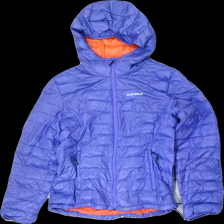
View: front
Type: Jacket
Category: Ladies
Brand: Not in the list
Brand text on label: Icepeak
Colors: Purple, Orange
Material: 76% nylon, 24% viscose
Size: 42
Season: All
Smell: Minor
Price range: 50-100
Recommended usage: Reuse